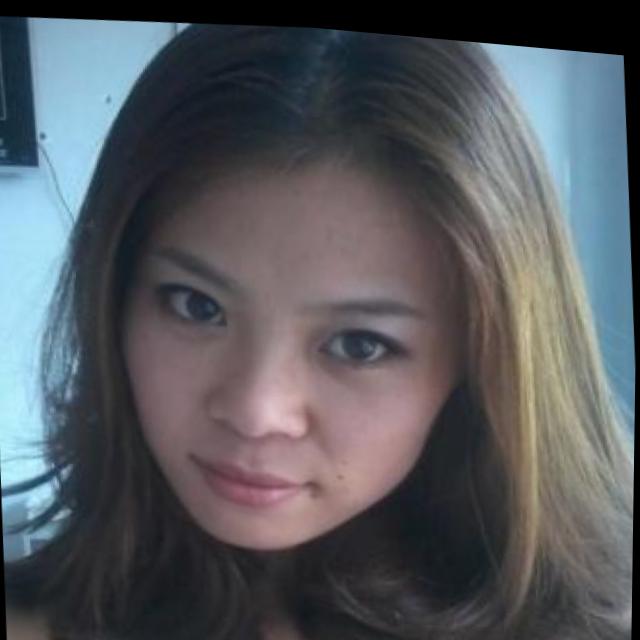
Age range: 21-44